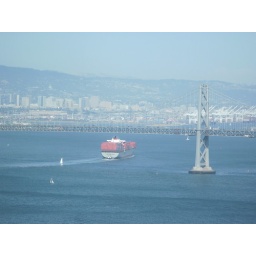
A day walking around SF. Random pictures of beautiful building and steetsA day walking around San Francisco. Random pictures of beautiful streets and buildings.